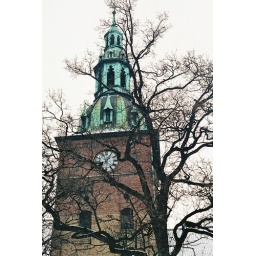
The tower of the Oslo Cathedral with a lovely tree in front. Using the wideangle lens.